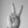
ASL letter: V